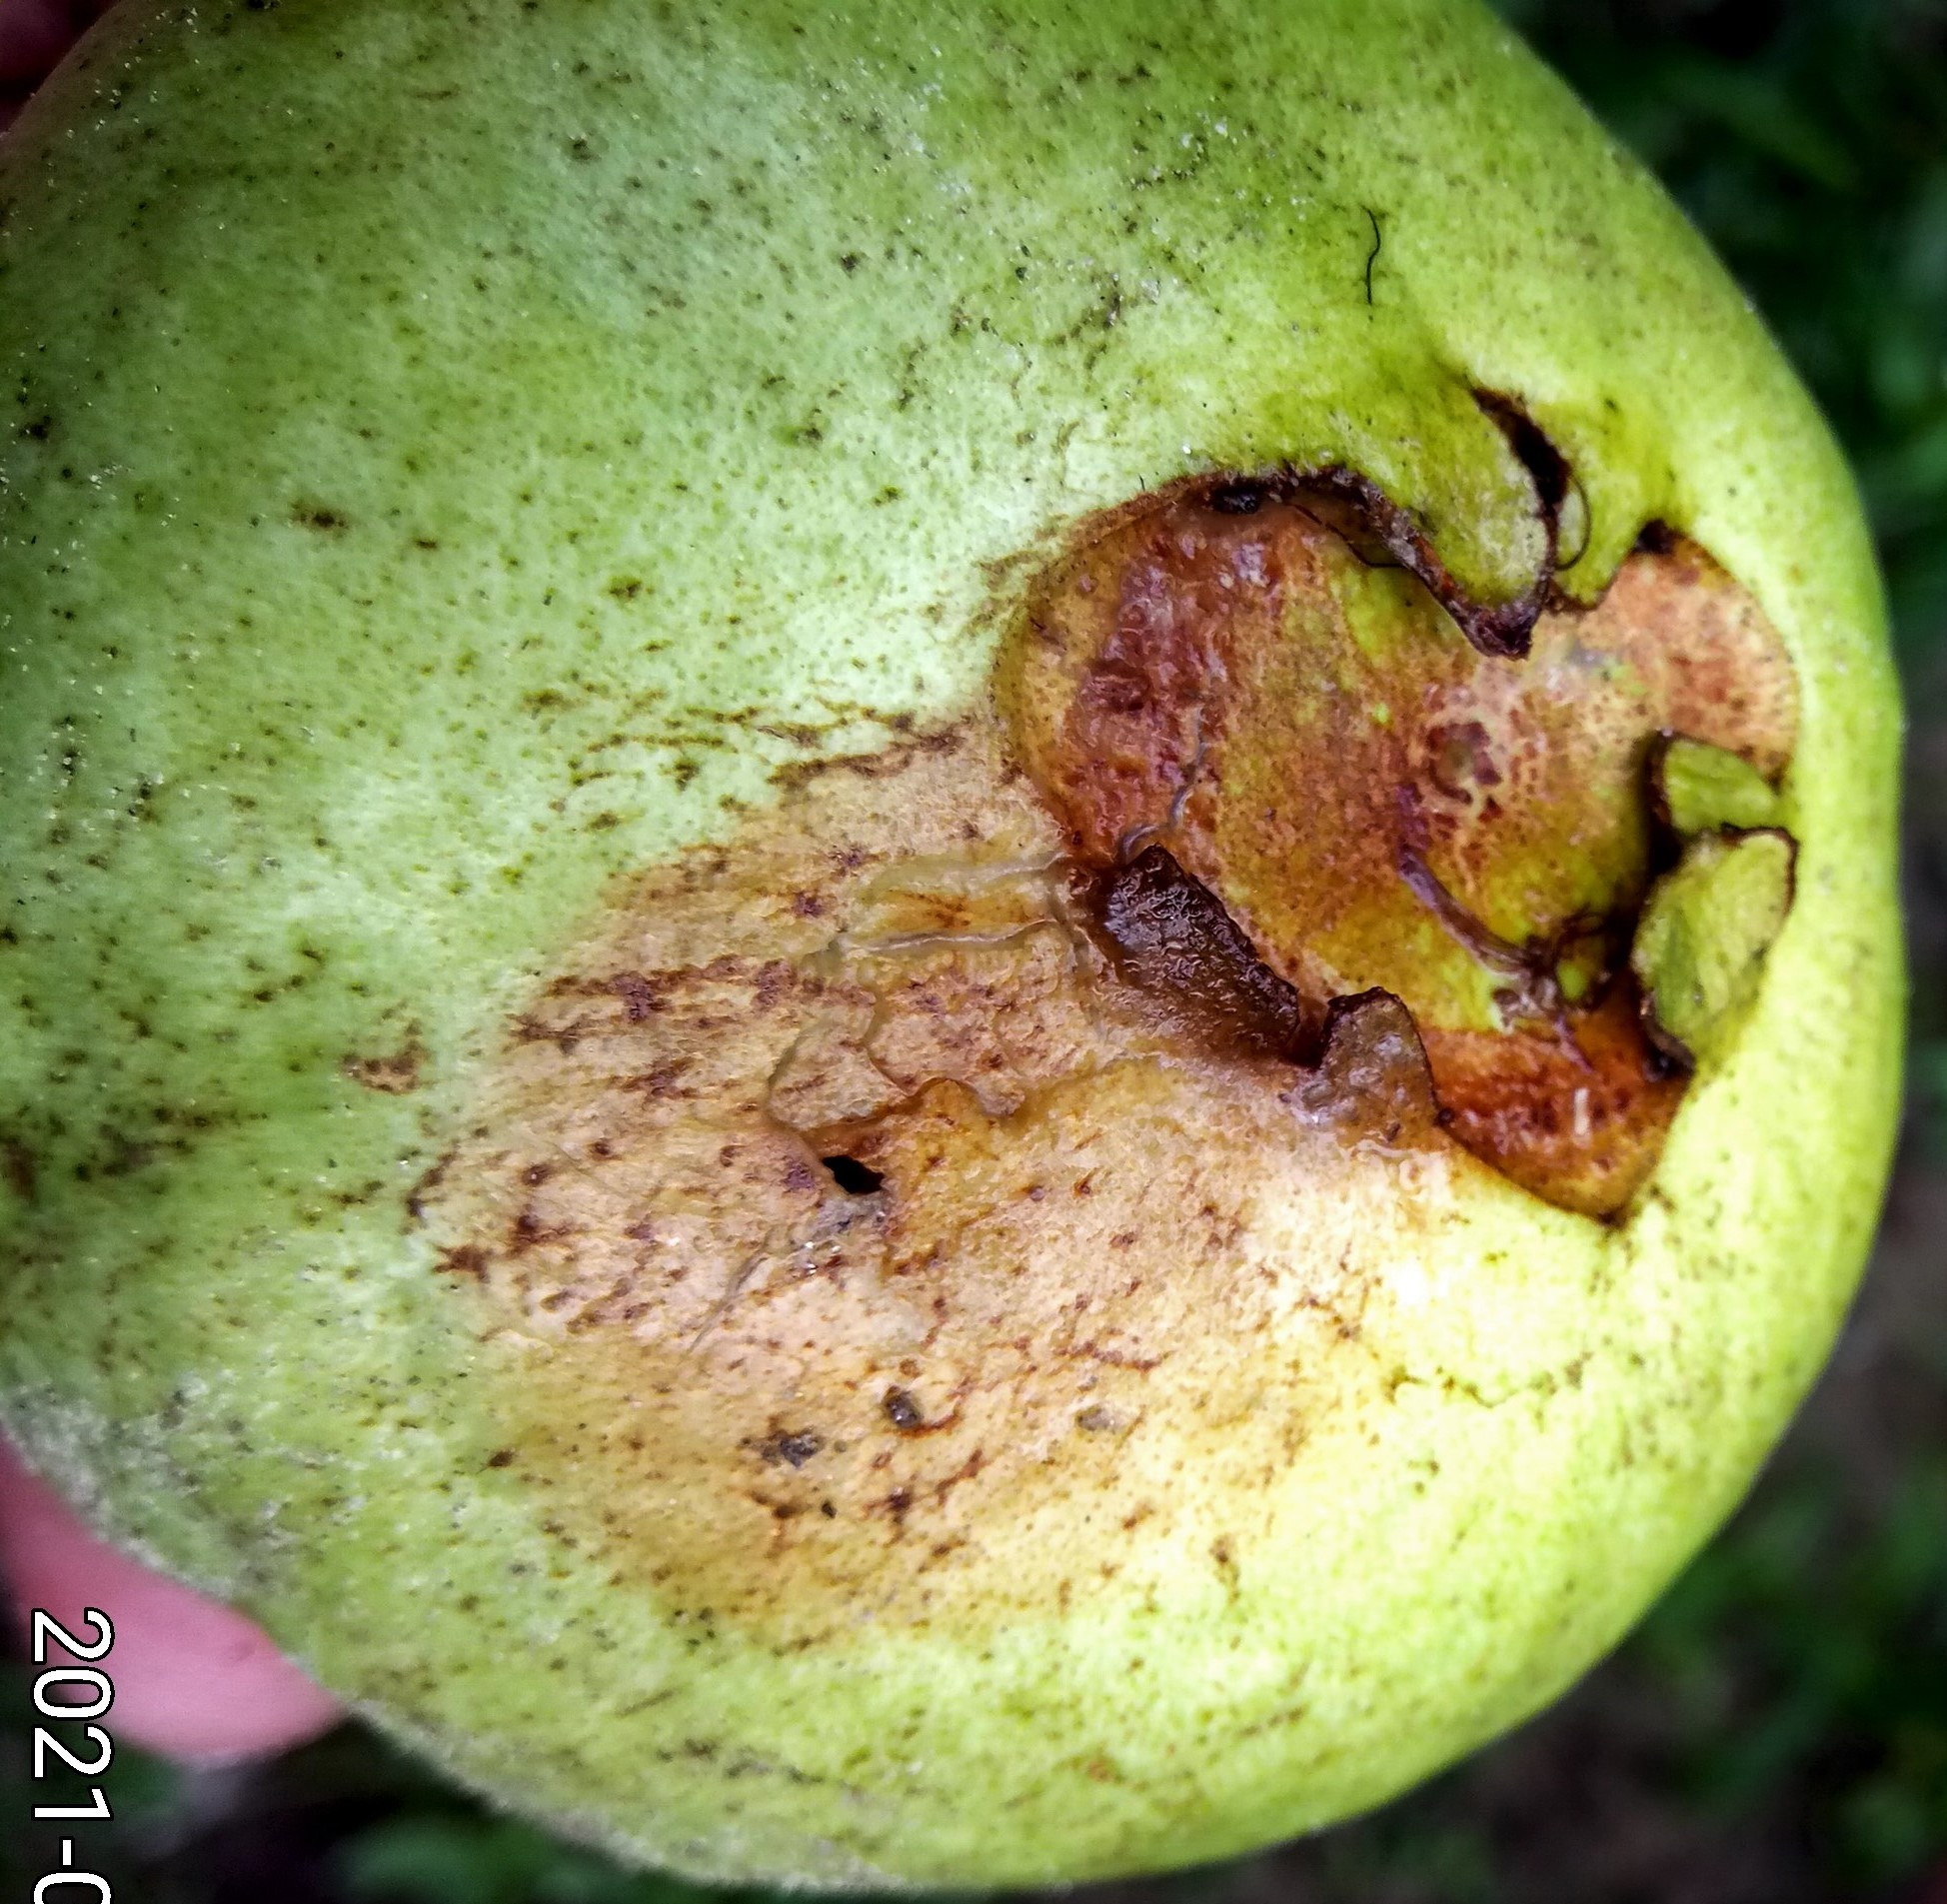
Label: Styler and Root